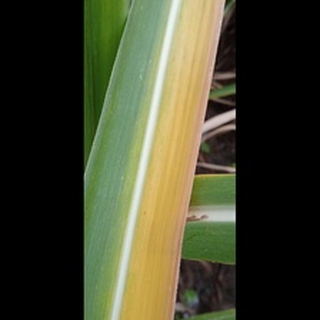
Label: sugarcane_yellow_leaf_disease